Mi Buenos Aires querido (song)

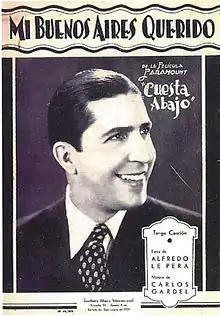
Mi Buenos Aires querido.

'Mi Buenos Aires querido' is a tango with music by Carlos Gardel and lyrics by Alfredo Le Pera, released in 1934. It is featured on the soundtrack of its eponymous movie directed by Julio Irigoyen.